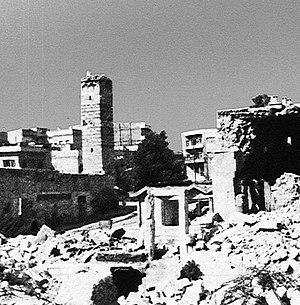
L'insurrection islamique en Syrie était une série de révoltes et d'insurrections armées par des islamistes sunnites, membres pour la plupart des Frères musulmans de 1976 à 1982.
Le 2 février est le 33ᵉ jour de l'année du calendrier grégorien. Il reste 332 jours avant la fin de l'année, 333 en cas d'année bissextile.
Le massacre de Hama résulte de la répression, par le pouvoir syrien d'Hafez el-Assad, de la rébellion fomentée par les Frères musulmans dans la ville de Hama le 2 février 1982.